Mathias Cormann

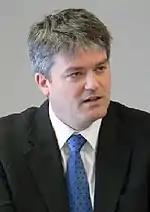
Cormann in 2007

Cormann's preselection for the coveted third position on the Liberal Senate ticket for the 2007 election was all but assured, at the expense of controversial Senator Ross Lightfoot, who withdrew from the preselection race and resigned from politics when he realised the numbers were against him. On the ABC's "Stateline" program on 27 April 2007, Lightfoot stated that he considered Cormann (although he stopped short of naming him) an "inappropriate person" to replace him. Lightfoot's main complaint was that there were "more appropriate people" to succeed him "who have served the party longer" and "who have been in the country longer".